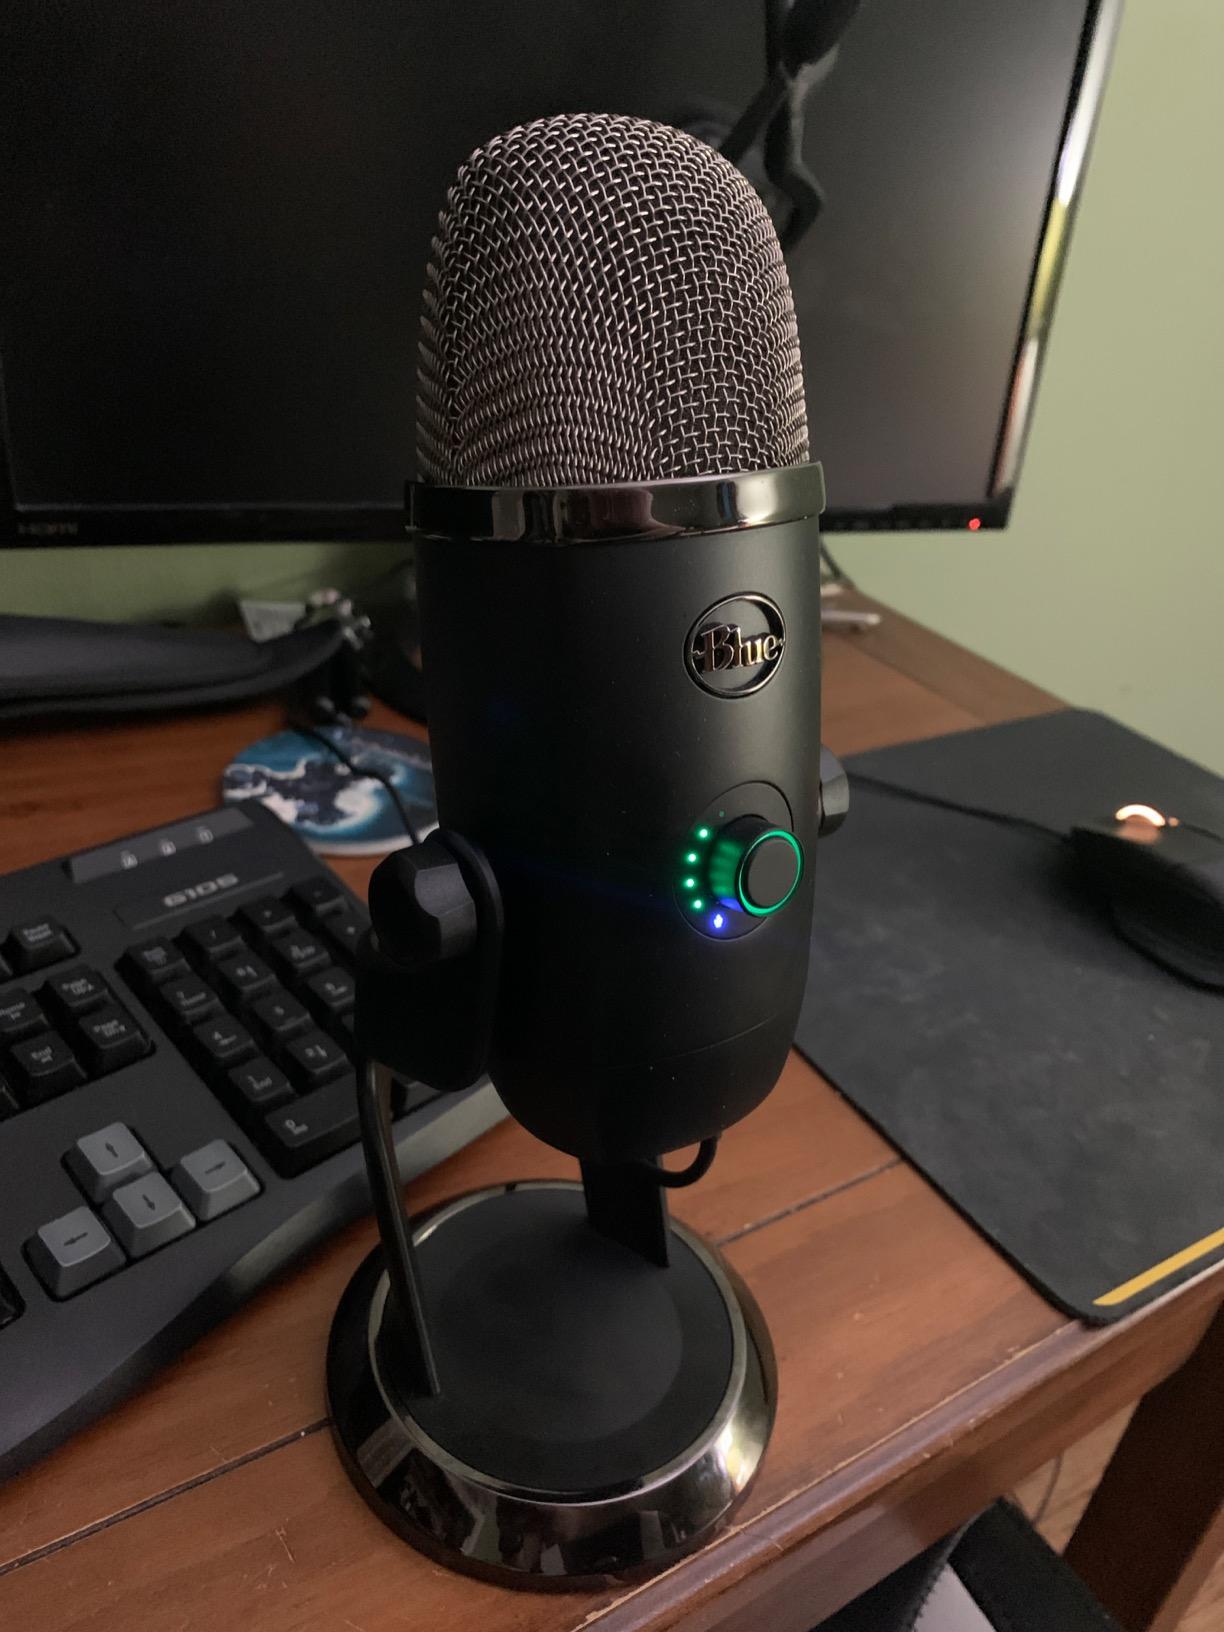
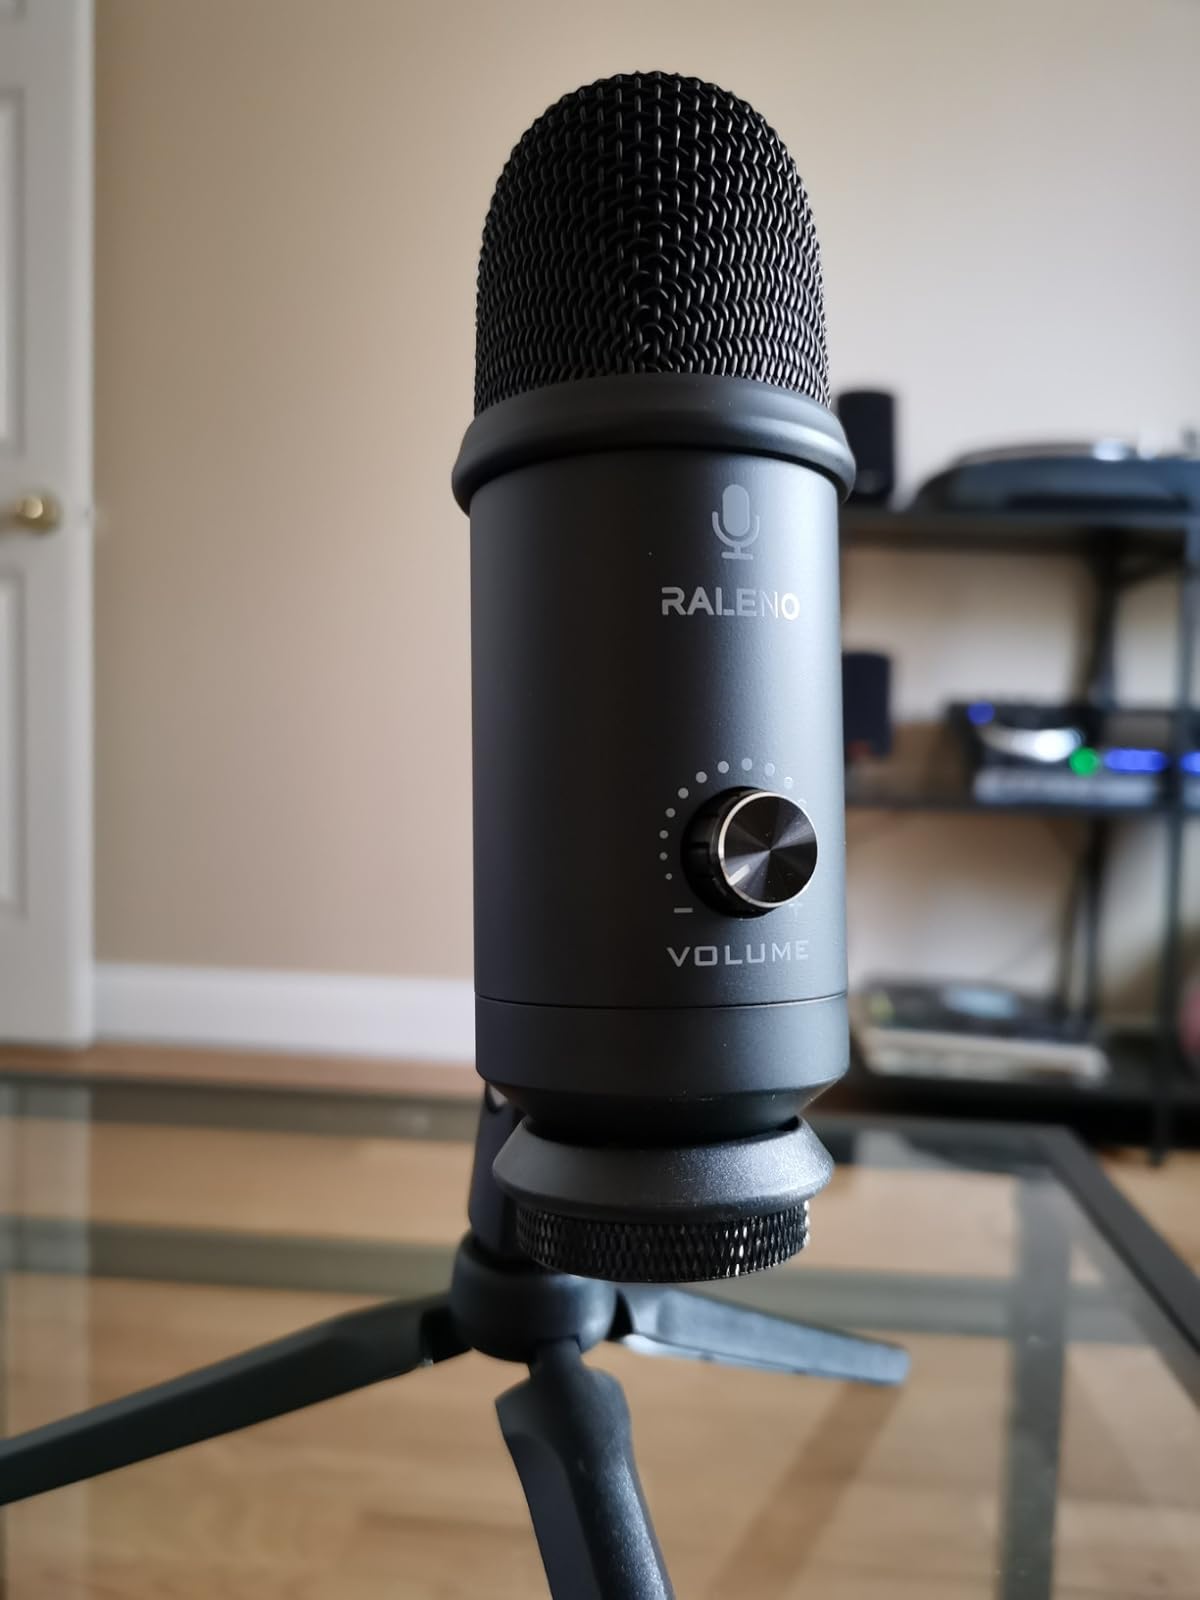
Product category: microphone
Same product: no